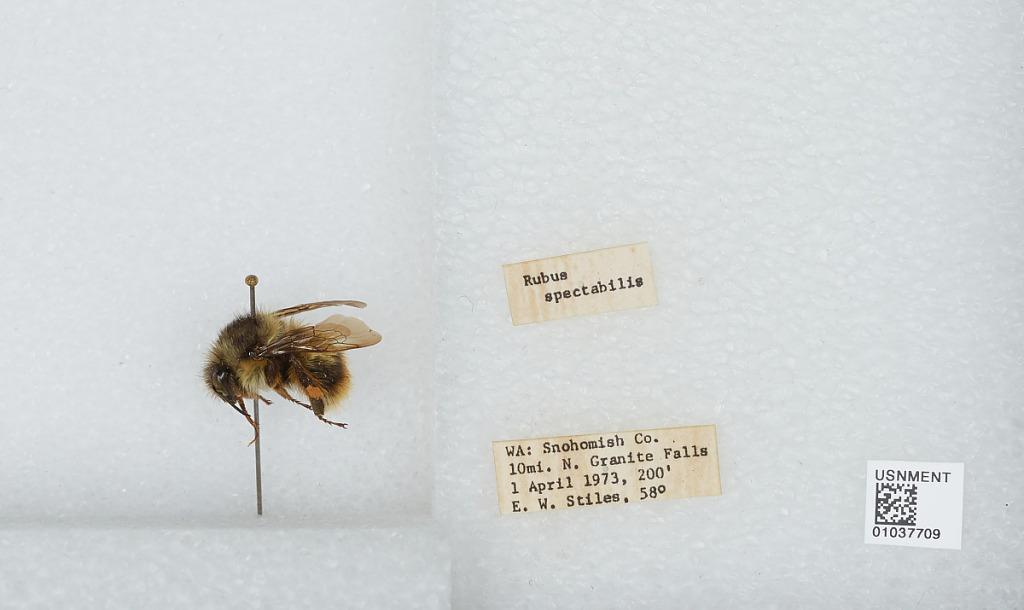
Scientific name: Bombus (Pyrobombus) mixtus Cresson
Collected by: E. Stiles
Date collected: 1973-4-1
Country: United States
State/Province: Washington
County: Snohomish
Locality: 10 miles north of Granite Falls
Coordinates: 48.1972, -122.091